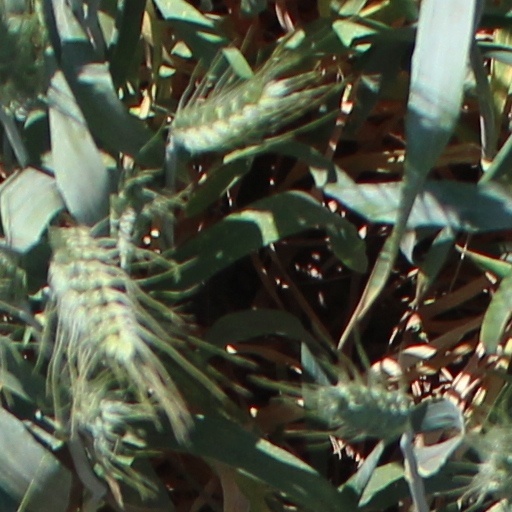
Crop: wheat